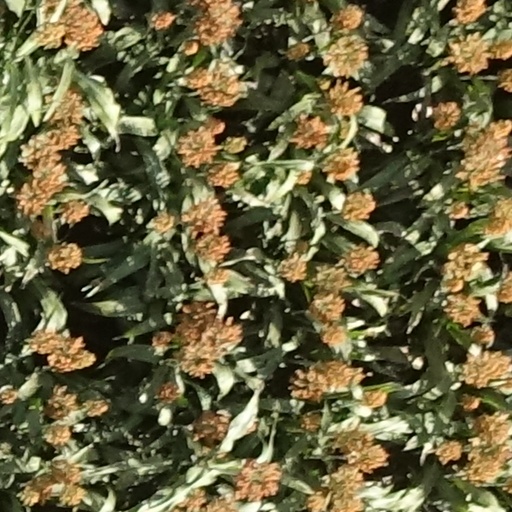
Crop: sorghum